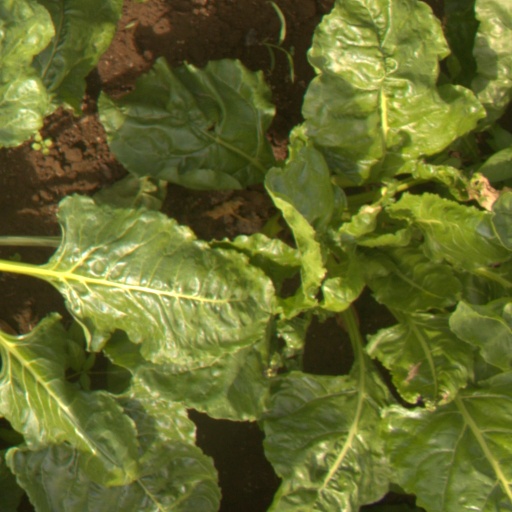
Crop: sugar beet